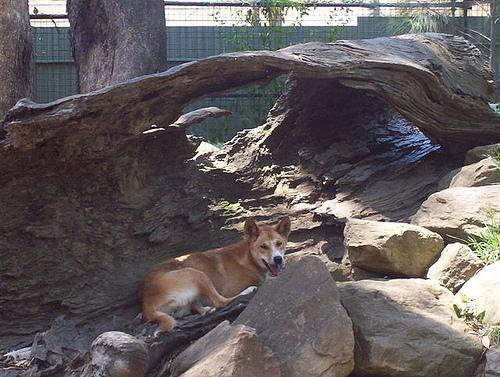
dingo